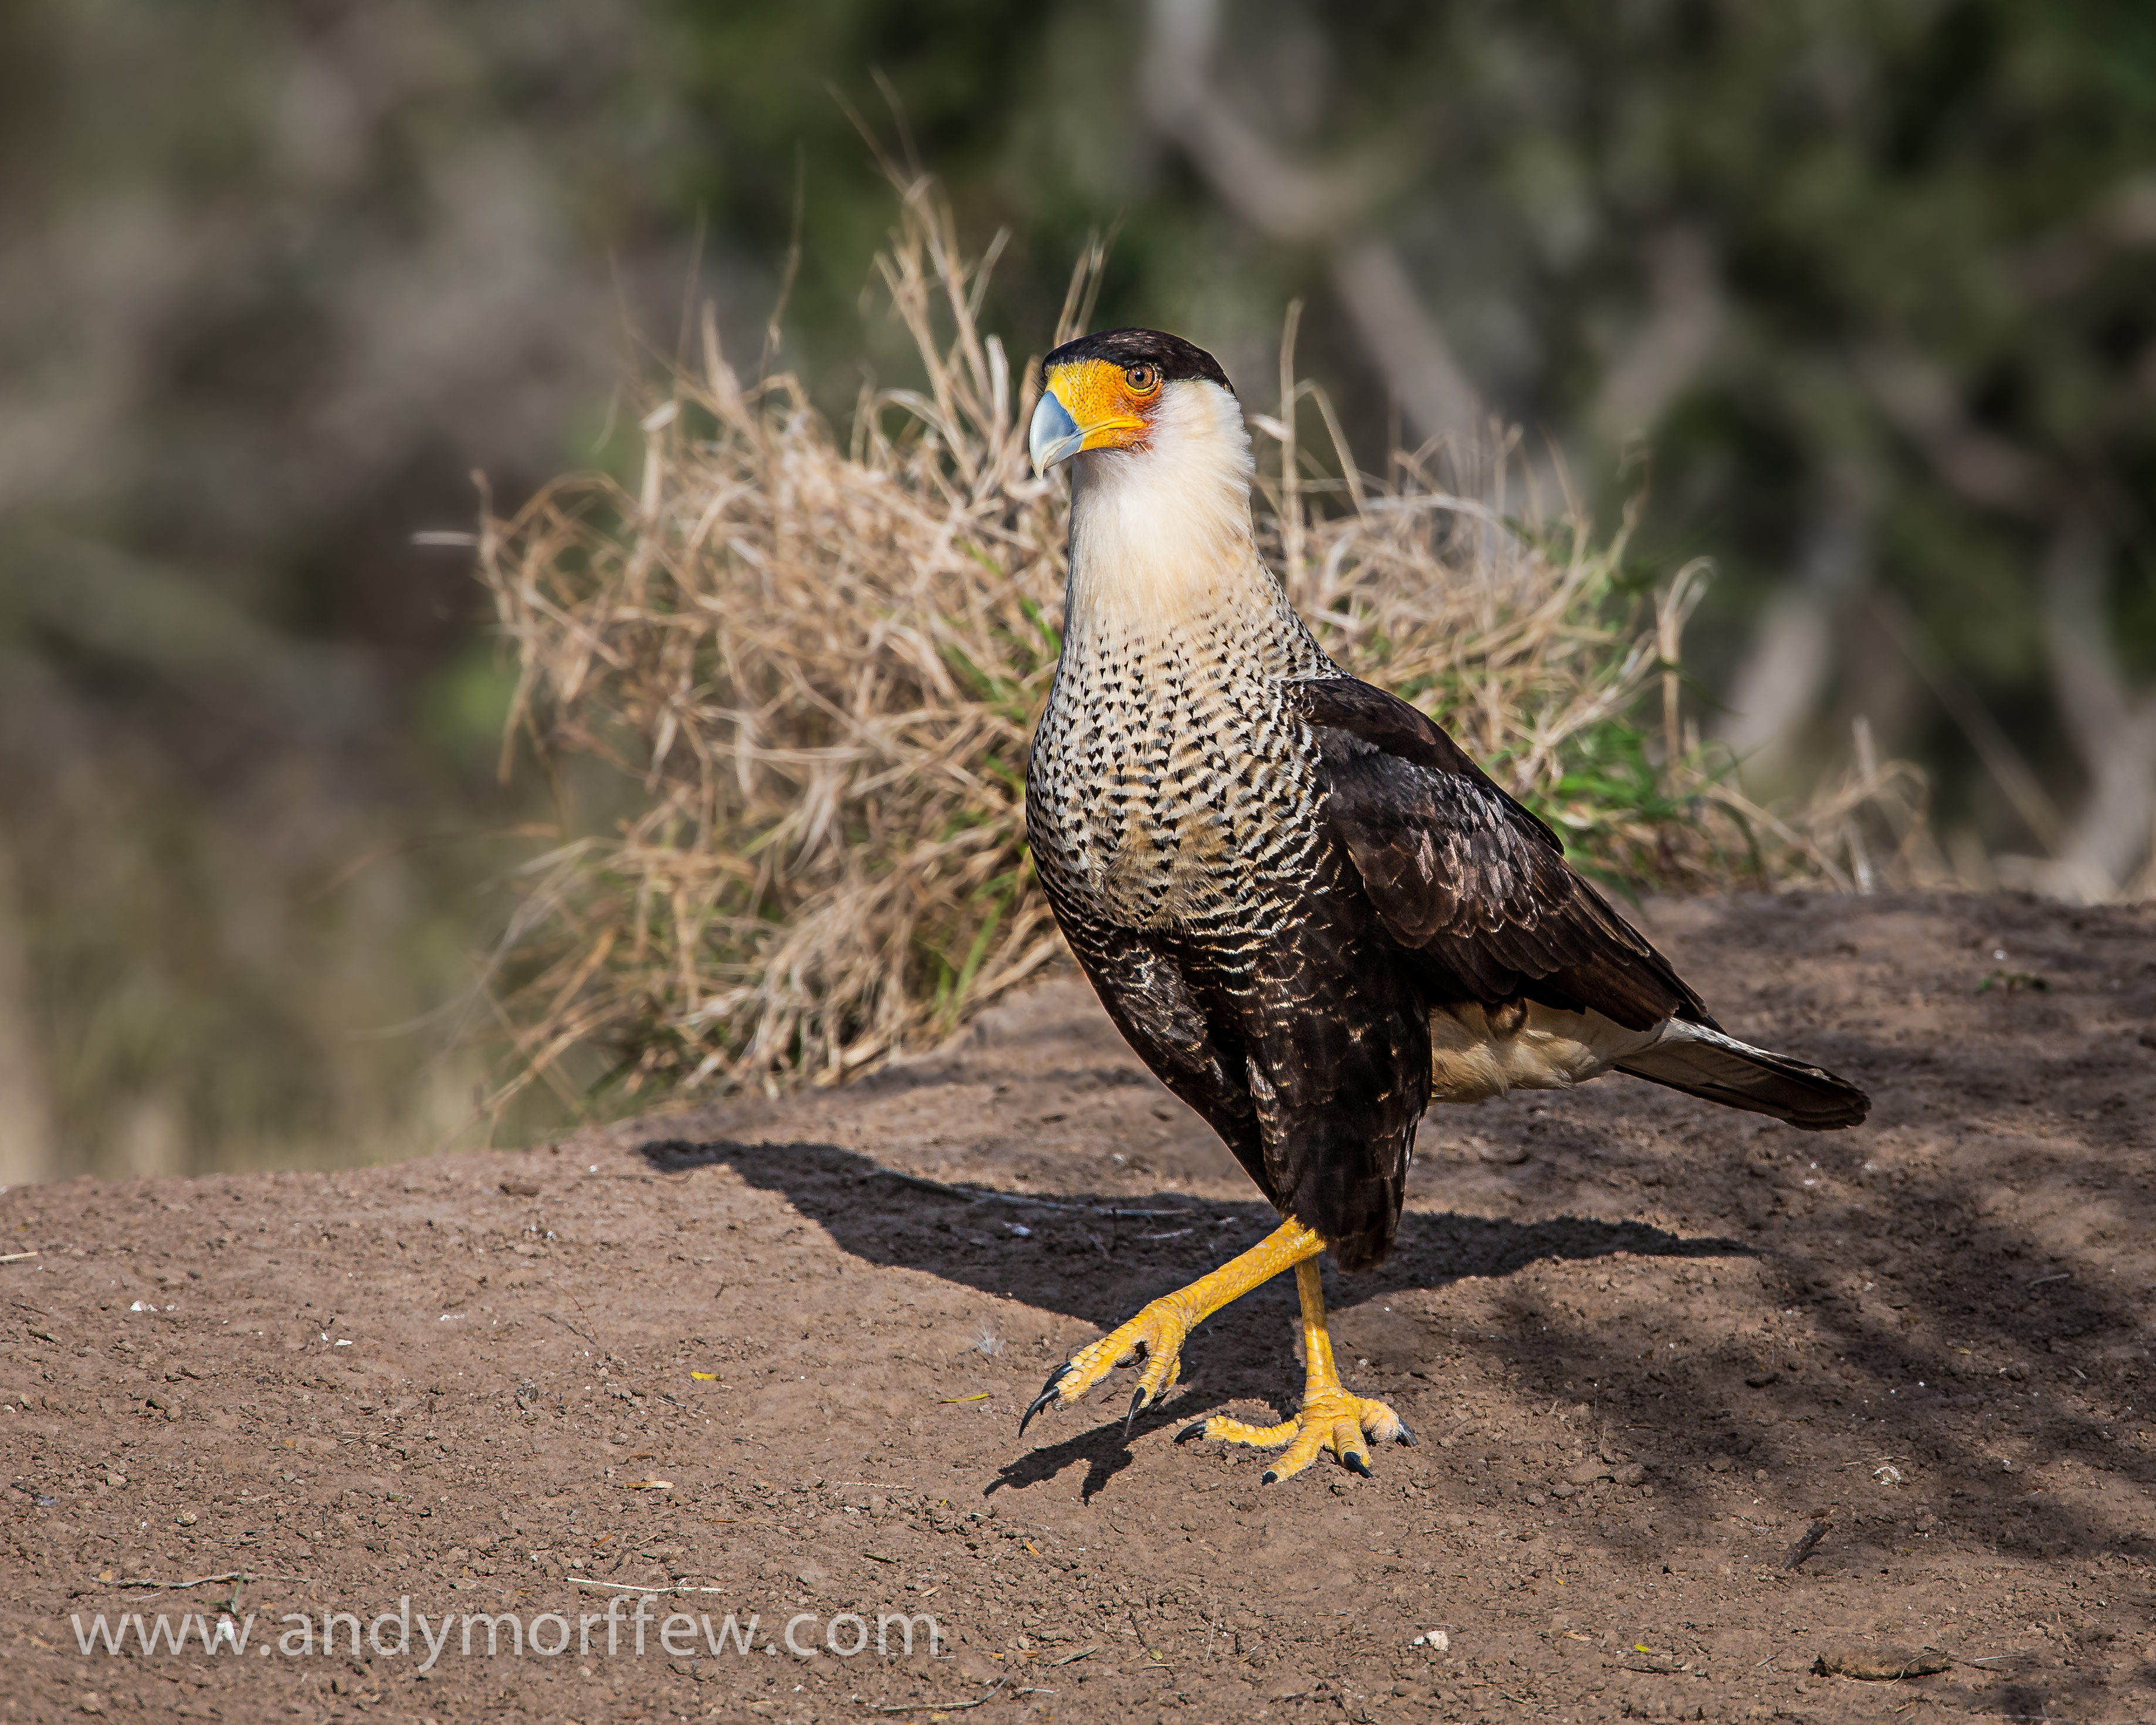
bird, wildlife, beak, fauna, vertebrate, texas, falcon, andymorffew, morffew, eiap, caracara, steppingout, perching bird